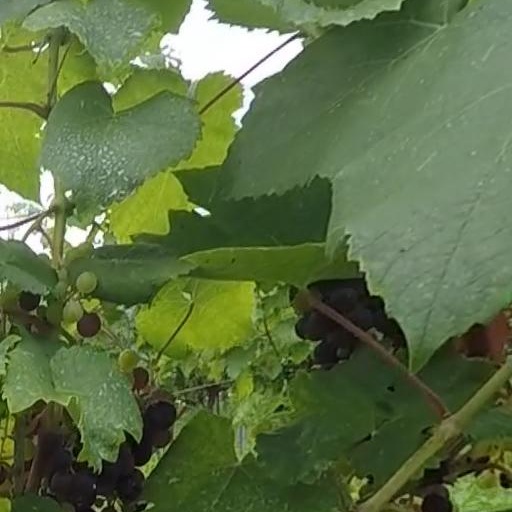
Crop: grape